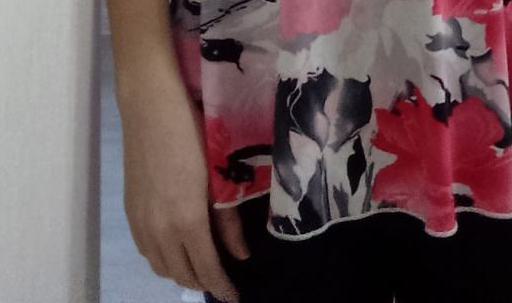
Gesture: no_gesture